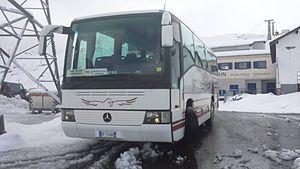
Le col du Stelvio est le plus haut col routier des Alpes italiennes avec 2 758 mètres d'altitude. Reliant Bormio en Lombardie à Prato allo Stelvio dans le Trentin-Haut-Adige, c'est aussi le second plus haut col routier des Alpes après le col de l'Iseran. Le col, situé dans le parc national du Stelvio, se trouve au pied d'imposants sommets tels que l'Ortles, le monte Scorluzzo ou le Piz Umbrail.